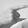
ASL letter: G